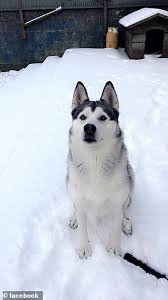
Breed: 232-n000083-Eskimo_dog